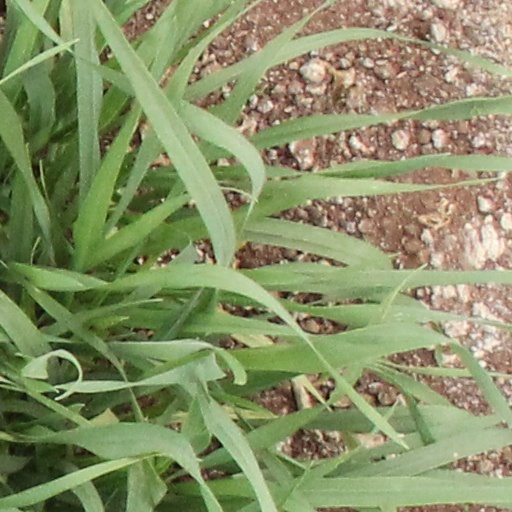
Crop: wheat